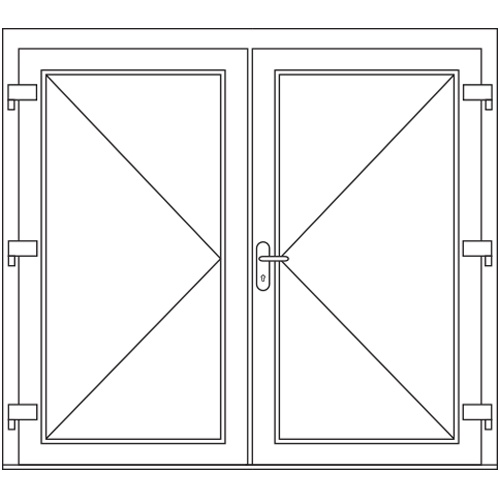
Vleugeldeur (dubbel)
Category: Hardware > Building Materials > Doors > Home Doors